Nic Fiddian-Green

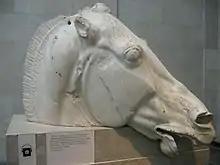
Head of the horse of Selene, which inspired Fiddian-Green, with the Elgin Marbles in the British Museum

Born in Ireland, Fiddian-Green was educated at Eton College. Later, as a foundation-course student at Chelsea College of Arts he was sent on a visit to the British Museum to seek inspiration, and chanced upon a carving of horse's head, the horse of Selene, in the Elgin Marbles room there. He described it as "one of the most beautiful objects I'd ever seen". Shortly afterwards, he began to make works of similar subjects.